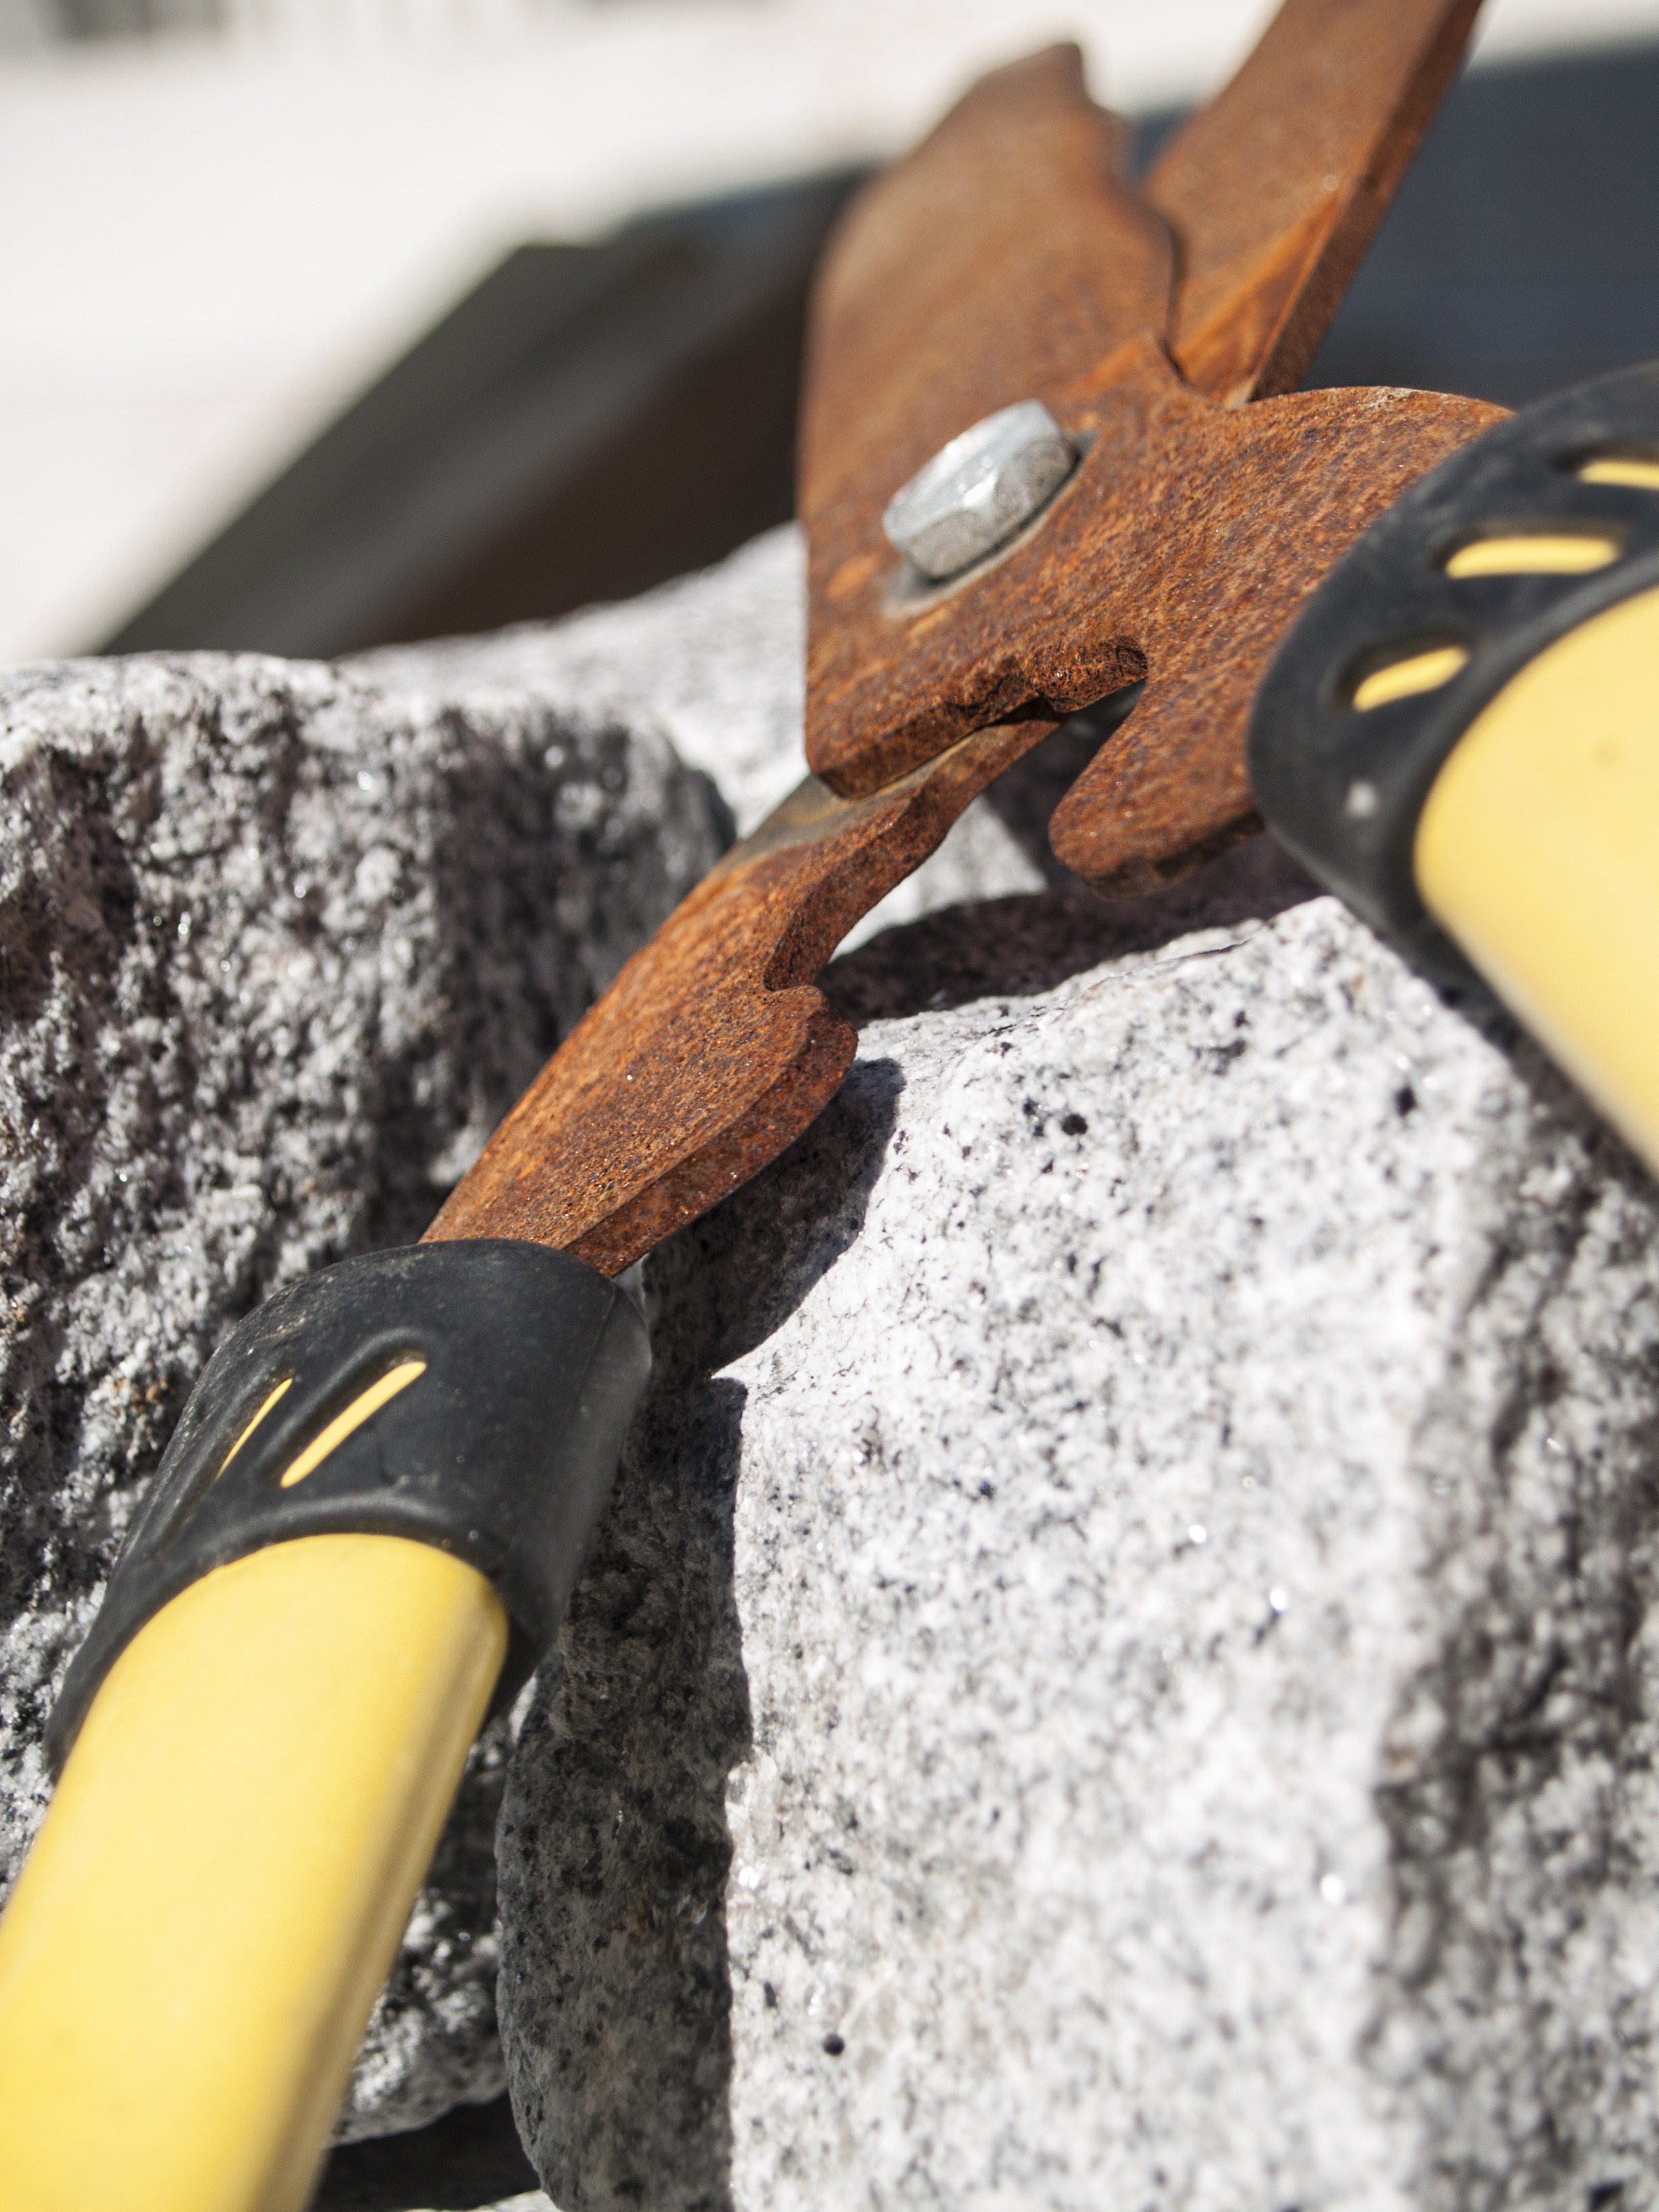
hand, old, stone, tool, summer, rust, macro, weapon, rusted, shears, scissors, cutter